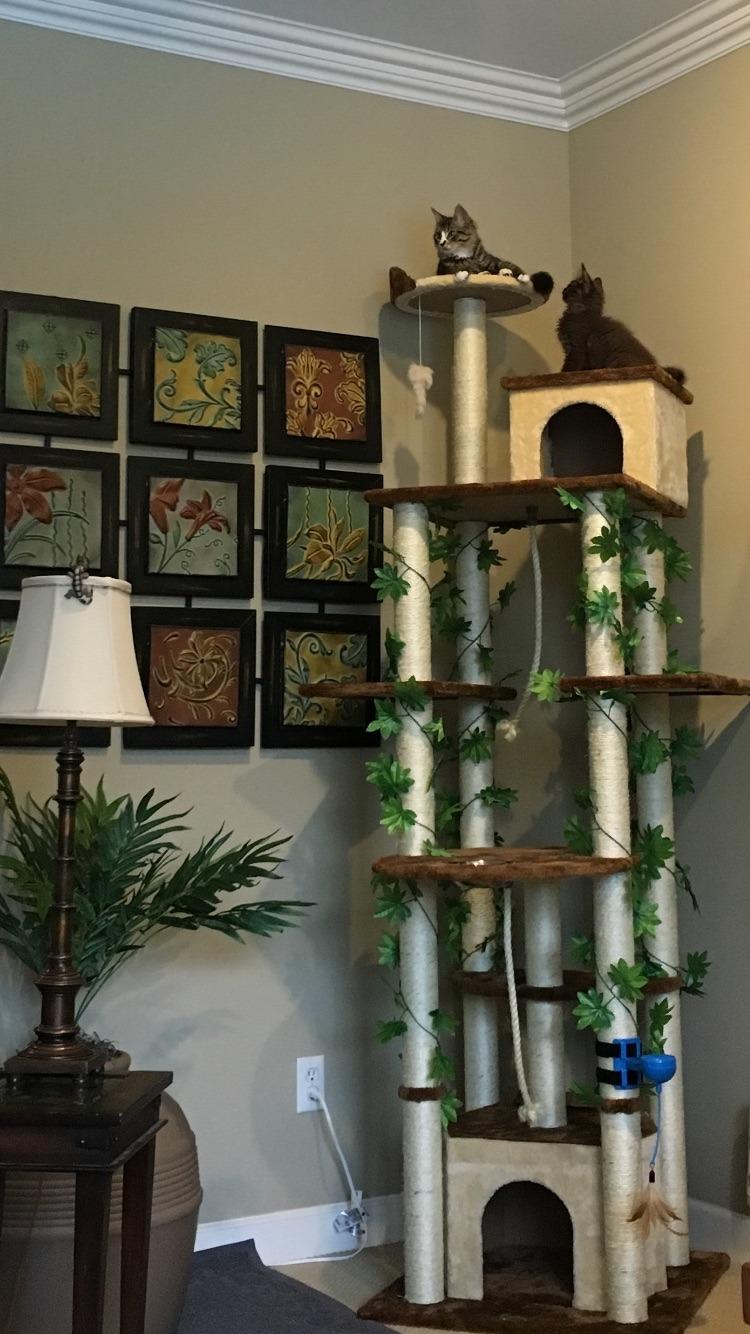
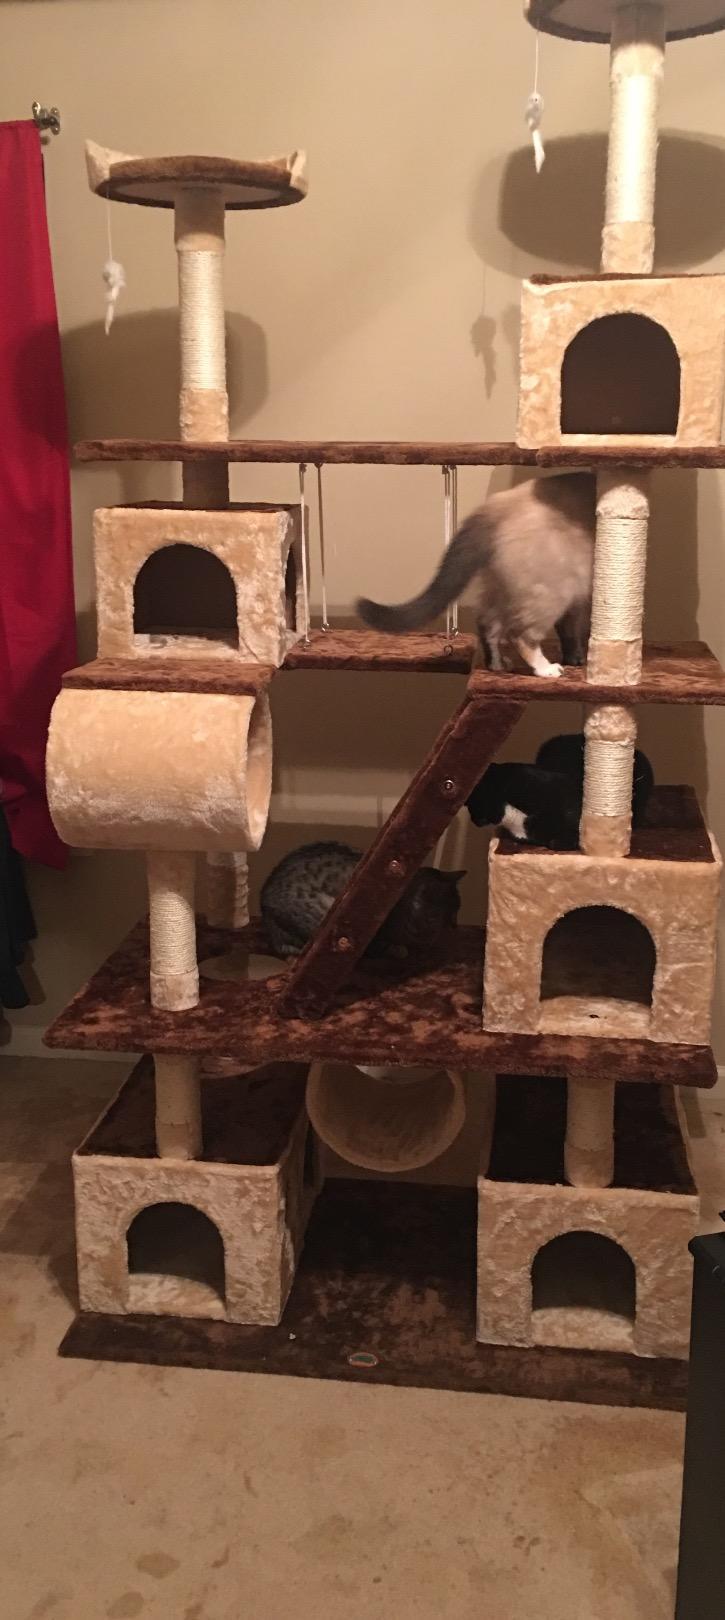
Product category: items_cat tree
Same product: no